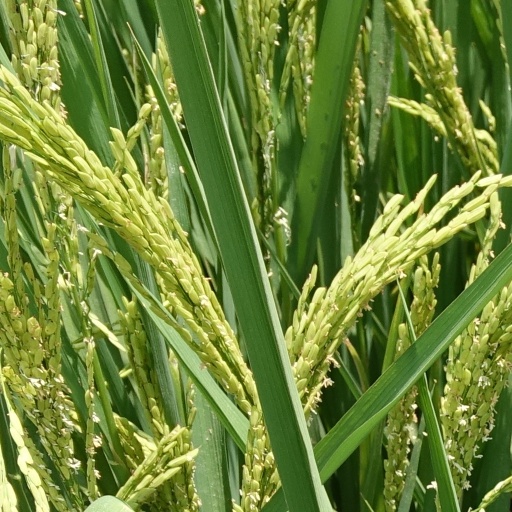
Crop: rice